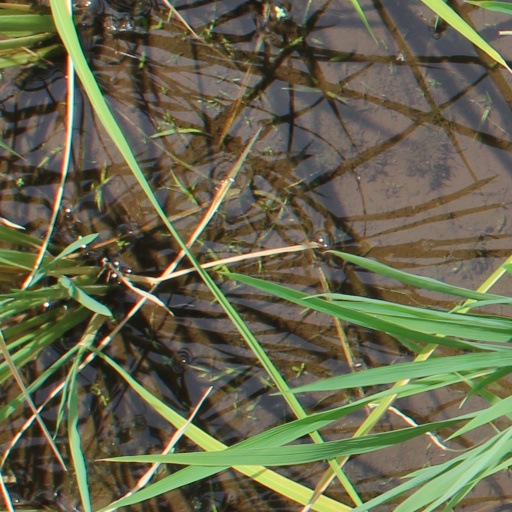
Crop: rice